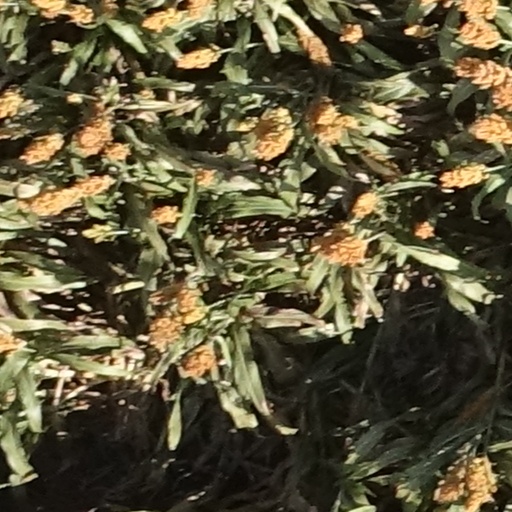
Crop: sorghum